Marcus Ericsson

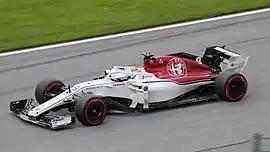
Ericsson driving the C37 Sauber at the 2018 Austrian Grand Prix

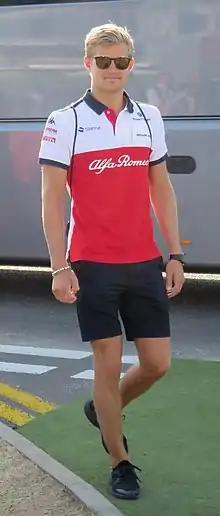
Ericsson in 2018

For 2018 Ericsson retained his seat at Sauber, which became the Alfa Romeo Sauber F1 team in partnership with the Italian car maker. Alongside him was new teammate Charles Leclerc. At the Bahrain Grand Prix, Ericsson finished in ninth place, scoring his first points since the 2015 Italian Grand Prix, after a total of 49 races without scoring a point. He then scored further points at the Austrian, German, Belgian, USA and Mexican Grands Prix. At the Italian Grand Prix, Ericsson had a high speed accident in second practice, when his DRS system failed, causing the car to lose control into turn 1 and slam the wall. Ericsson's car rolled three times before coming to rest on its wheels, but he was uninjured.